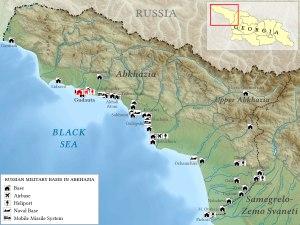
La deuxième guerre d'Ossétie du Sud oppose en août 2008 la Géorgie à sa province séparatiste d'Ossétie du Sud et à la Russie. Le conflit s'est étendu à une autre province géorgienne séparatiste, l'Abkhazie.